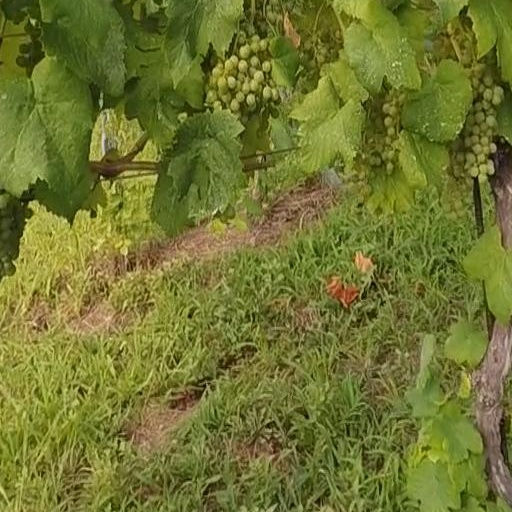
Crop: grape